La Silva Curiosa

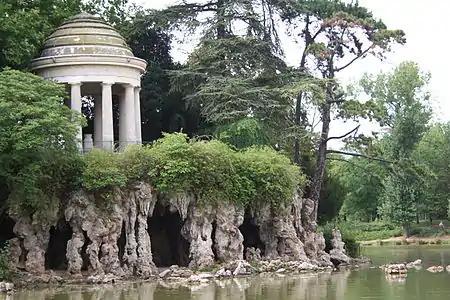
Bois de Vincennes, where Medrano finished composing his Silva Curiosa.

It was Queen Margaret of Valois, eager to read texts in Spanish that commissioned Medrano to write "La silva curiosa", the work that she would pass on to posterity. Julian dedicated the Silva Curiosa to Queen Marguerite de Navarre, as indicated in his prologue: